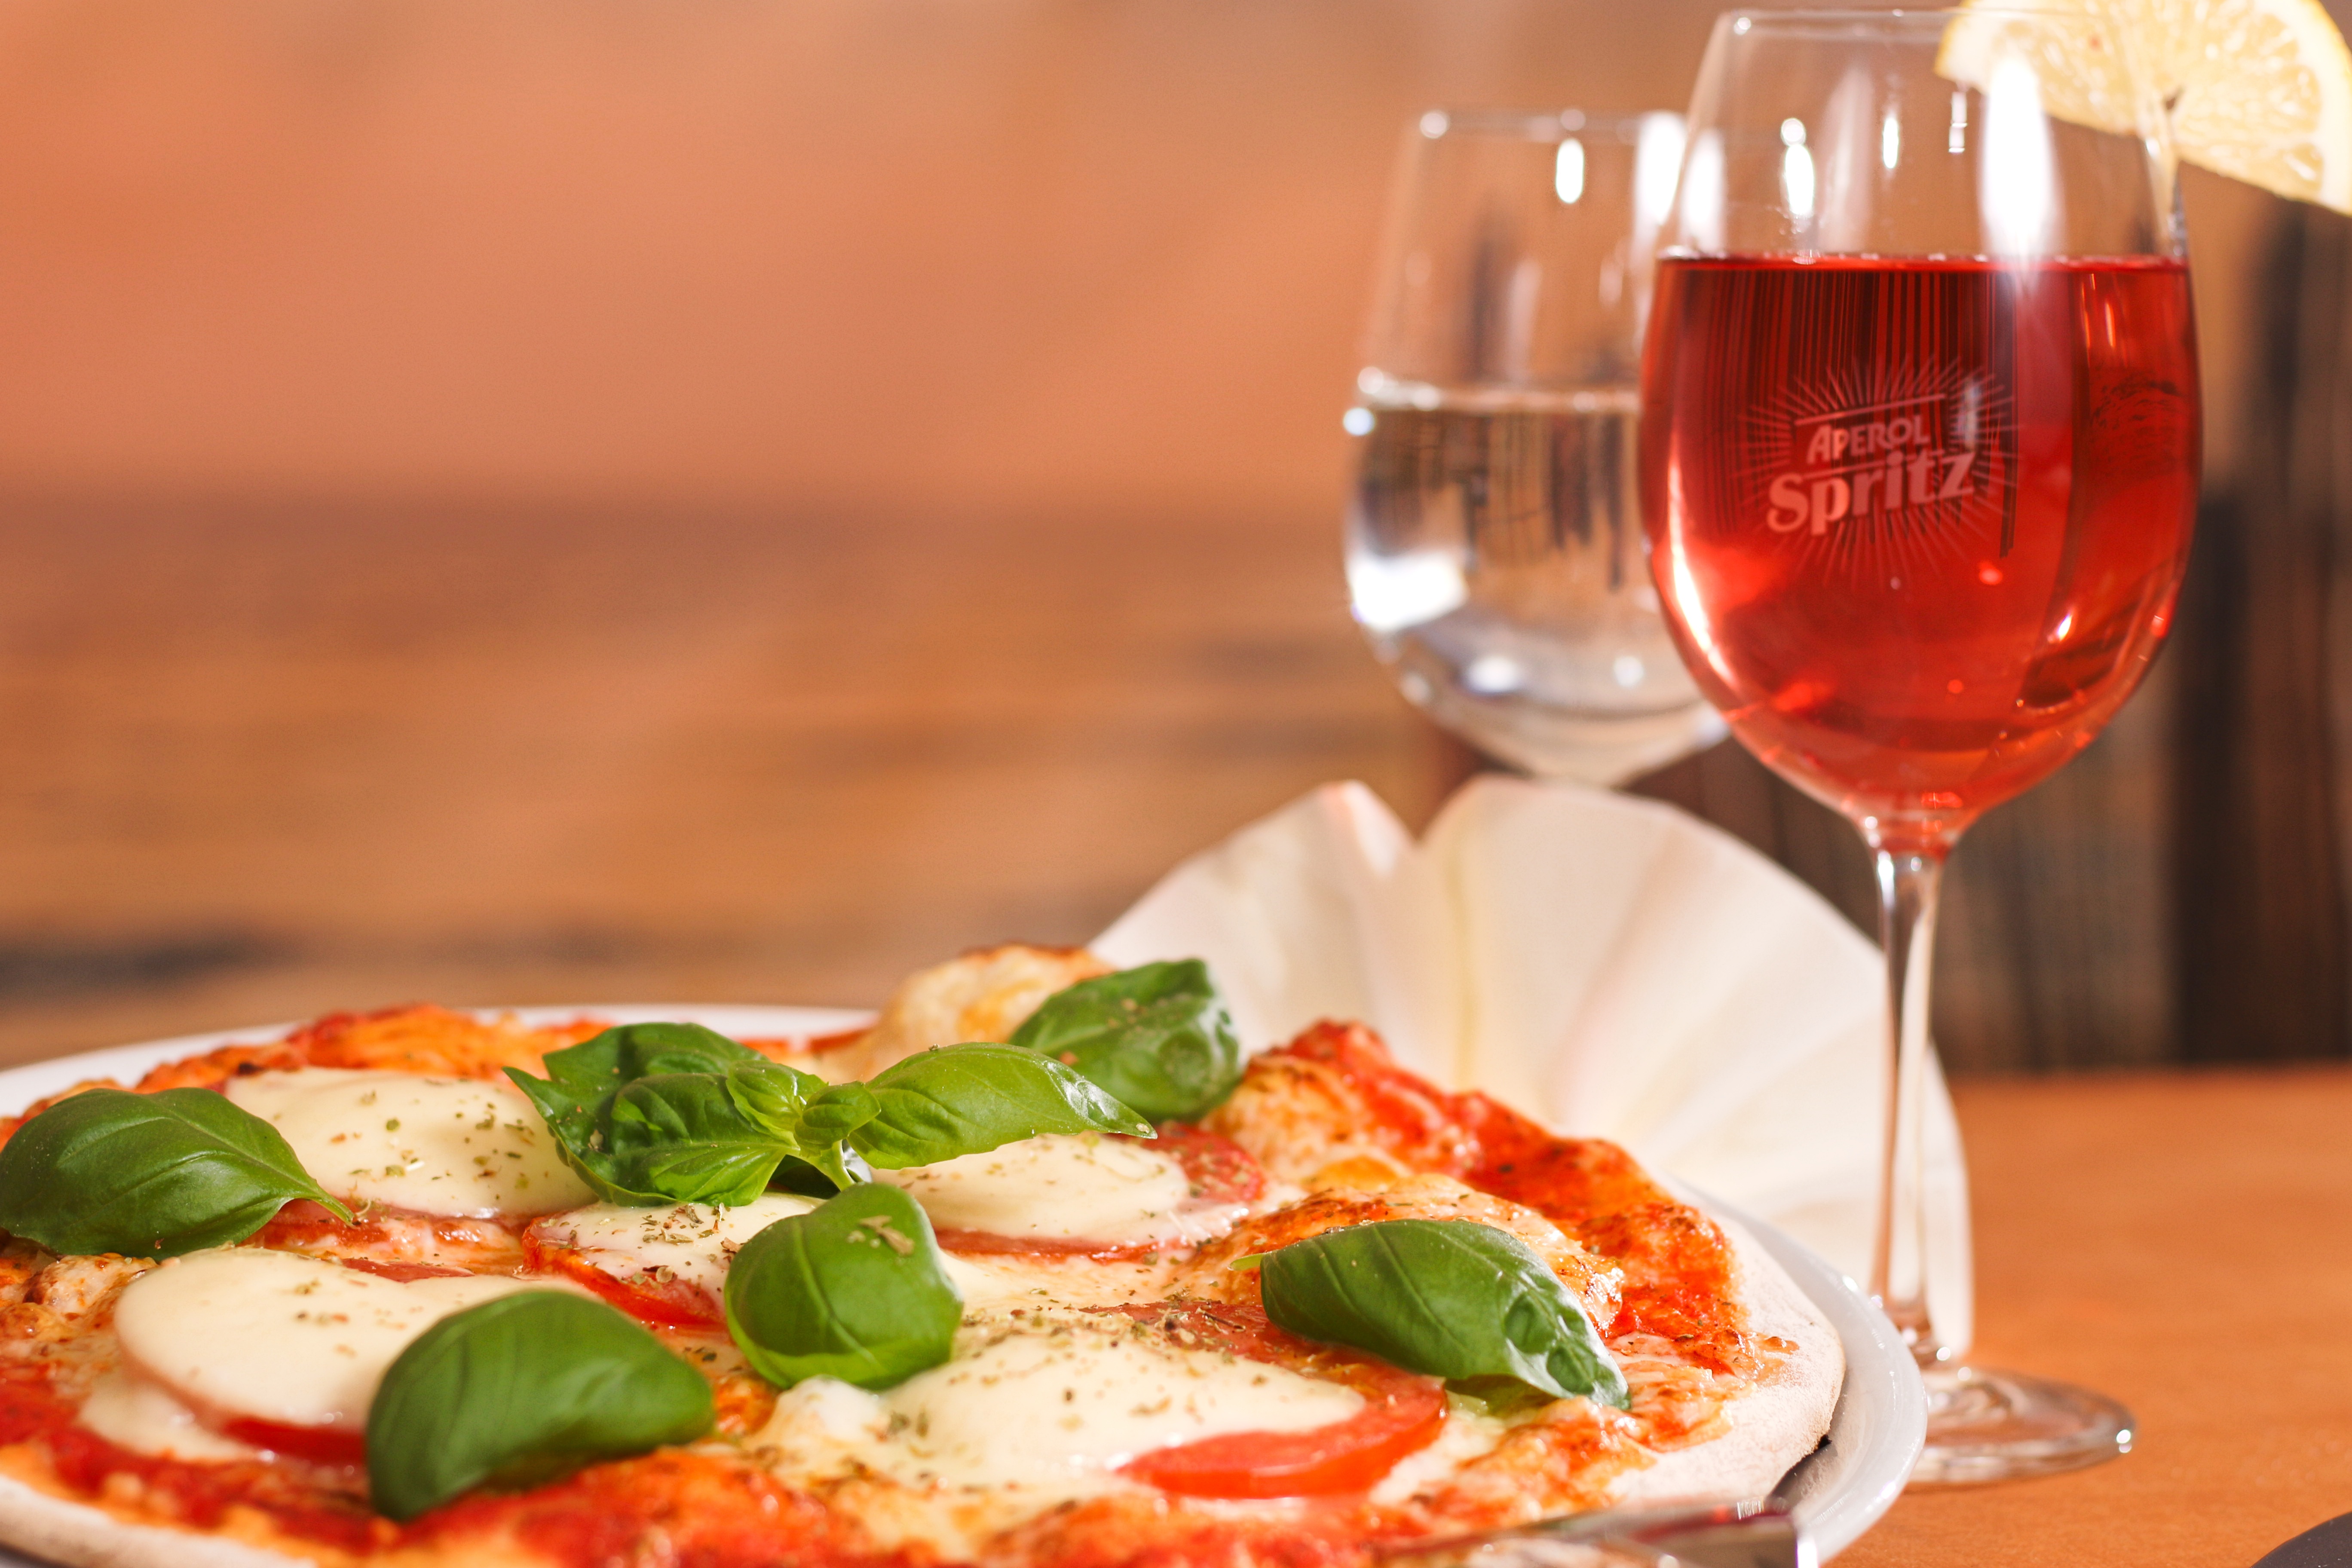
glass, restaurant, dish, meal, food, salad, spice, produce, eat, cuisine, basil, pizza, smell, mood, taste, italians, italian food, aperol, spritz, european food